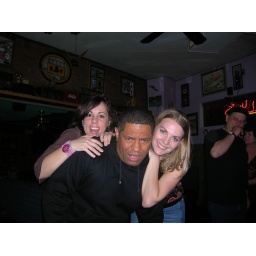
teddy came and sat in with the blue birds just for my birthday. he's my fave cincinnati drummer.